Hobie Cat

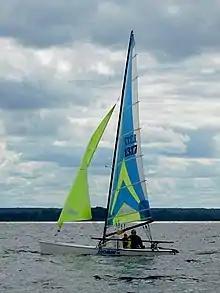
Hobie 18

Hobie introduced the Hobie 18 in 1976 as a significant upgrade in sailing performance, tunability and capacity as compared to the Hobie 16 and 14. The Hobie Class Association consider the Hobie 18 the most versatile of all the Hobie beachcats. The Hobie 18 was designed to be not only fast but also rugged. It is designed to be sailed by a crew of two, but can easily carry four passengers when cruising. Experienced sailors can sail the Hobie 18 solo. Unlike the Hobie 14 and 16, the Hobie 18 has symmetrical hulls, using daggerboards to maintain course stability. The boat features a fully battened mainsail and rolling/furling jib. A double trapeze system is also standard equipment on the Hobie 18. Hobie introduced "wing seats" for the Hobie 18 in the early 1980s with wings that extended from the front to rear crossbar. These later became known as "magnum" wings when Hobie introduced the Hobie 18SX in 1987 which featured a taller mast and longer wings, which extended approx. beyond the crossbars for more flexibility on weight placement. The SX model featured a taller mast, higher aspect mylar sails. Wings of both types, magnum and SX, are in much demand today due to the added comfort and space provided. They add about . Much to the dismay of many Hobie enthusiasts, the Hobie 18 is currently no longer produced.